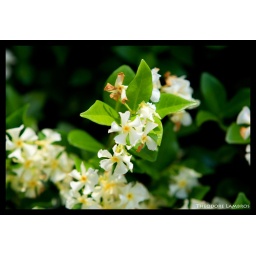
little white flowers growing in the park